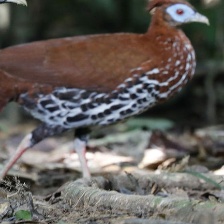
Species: CRESTED FIREBACK
Scientific name: LOPHURA IGNITA